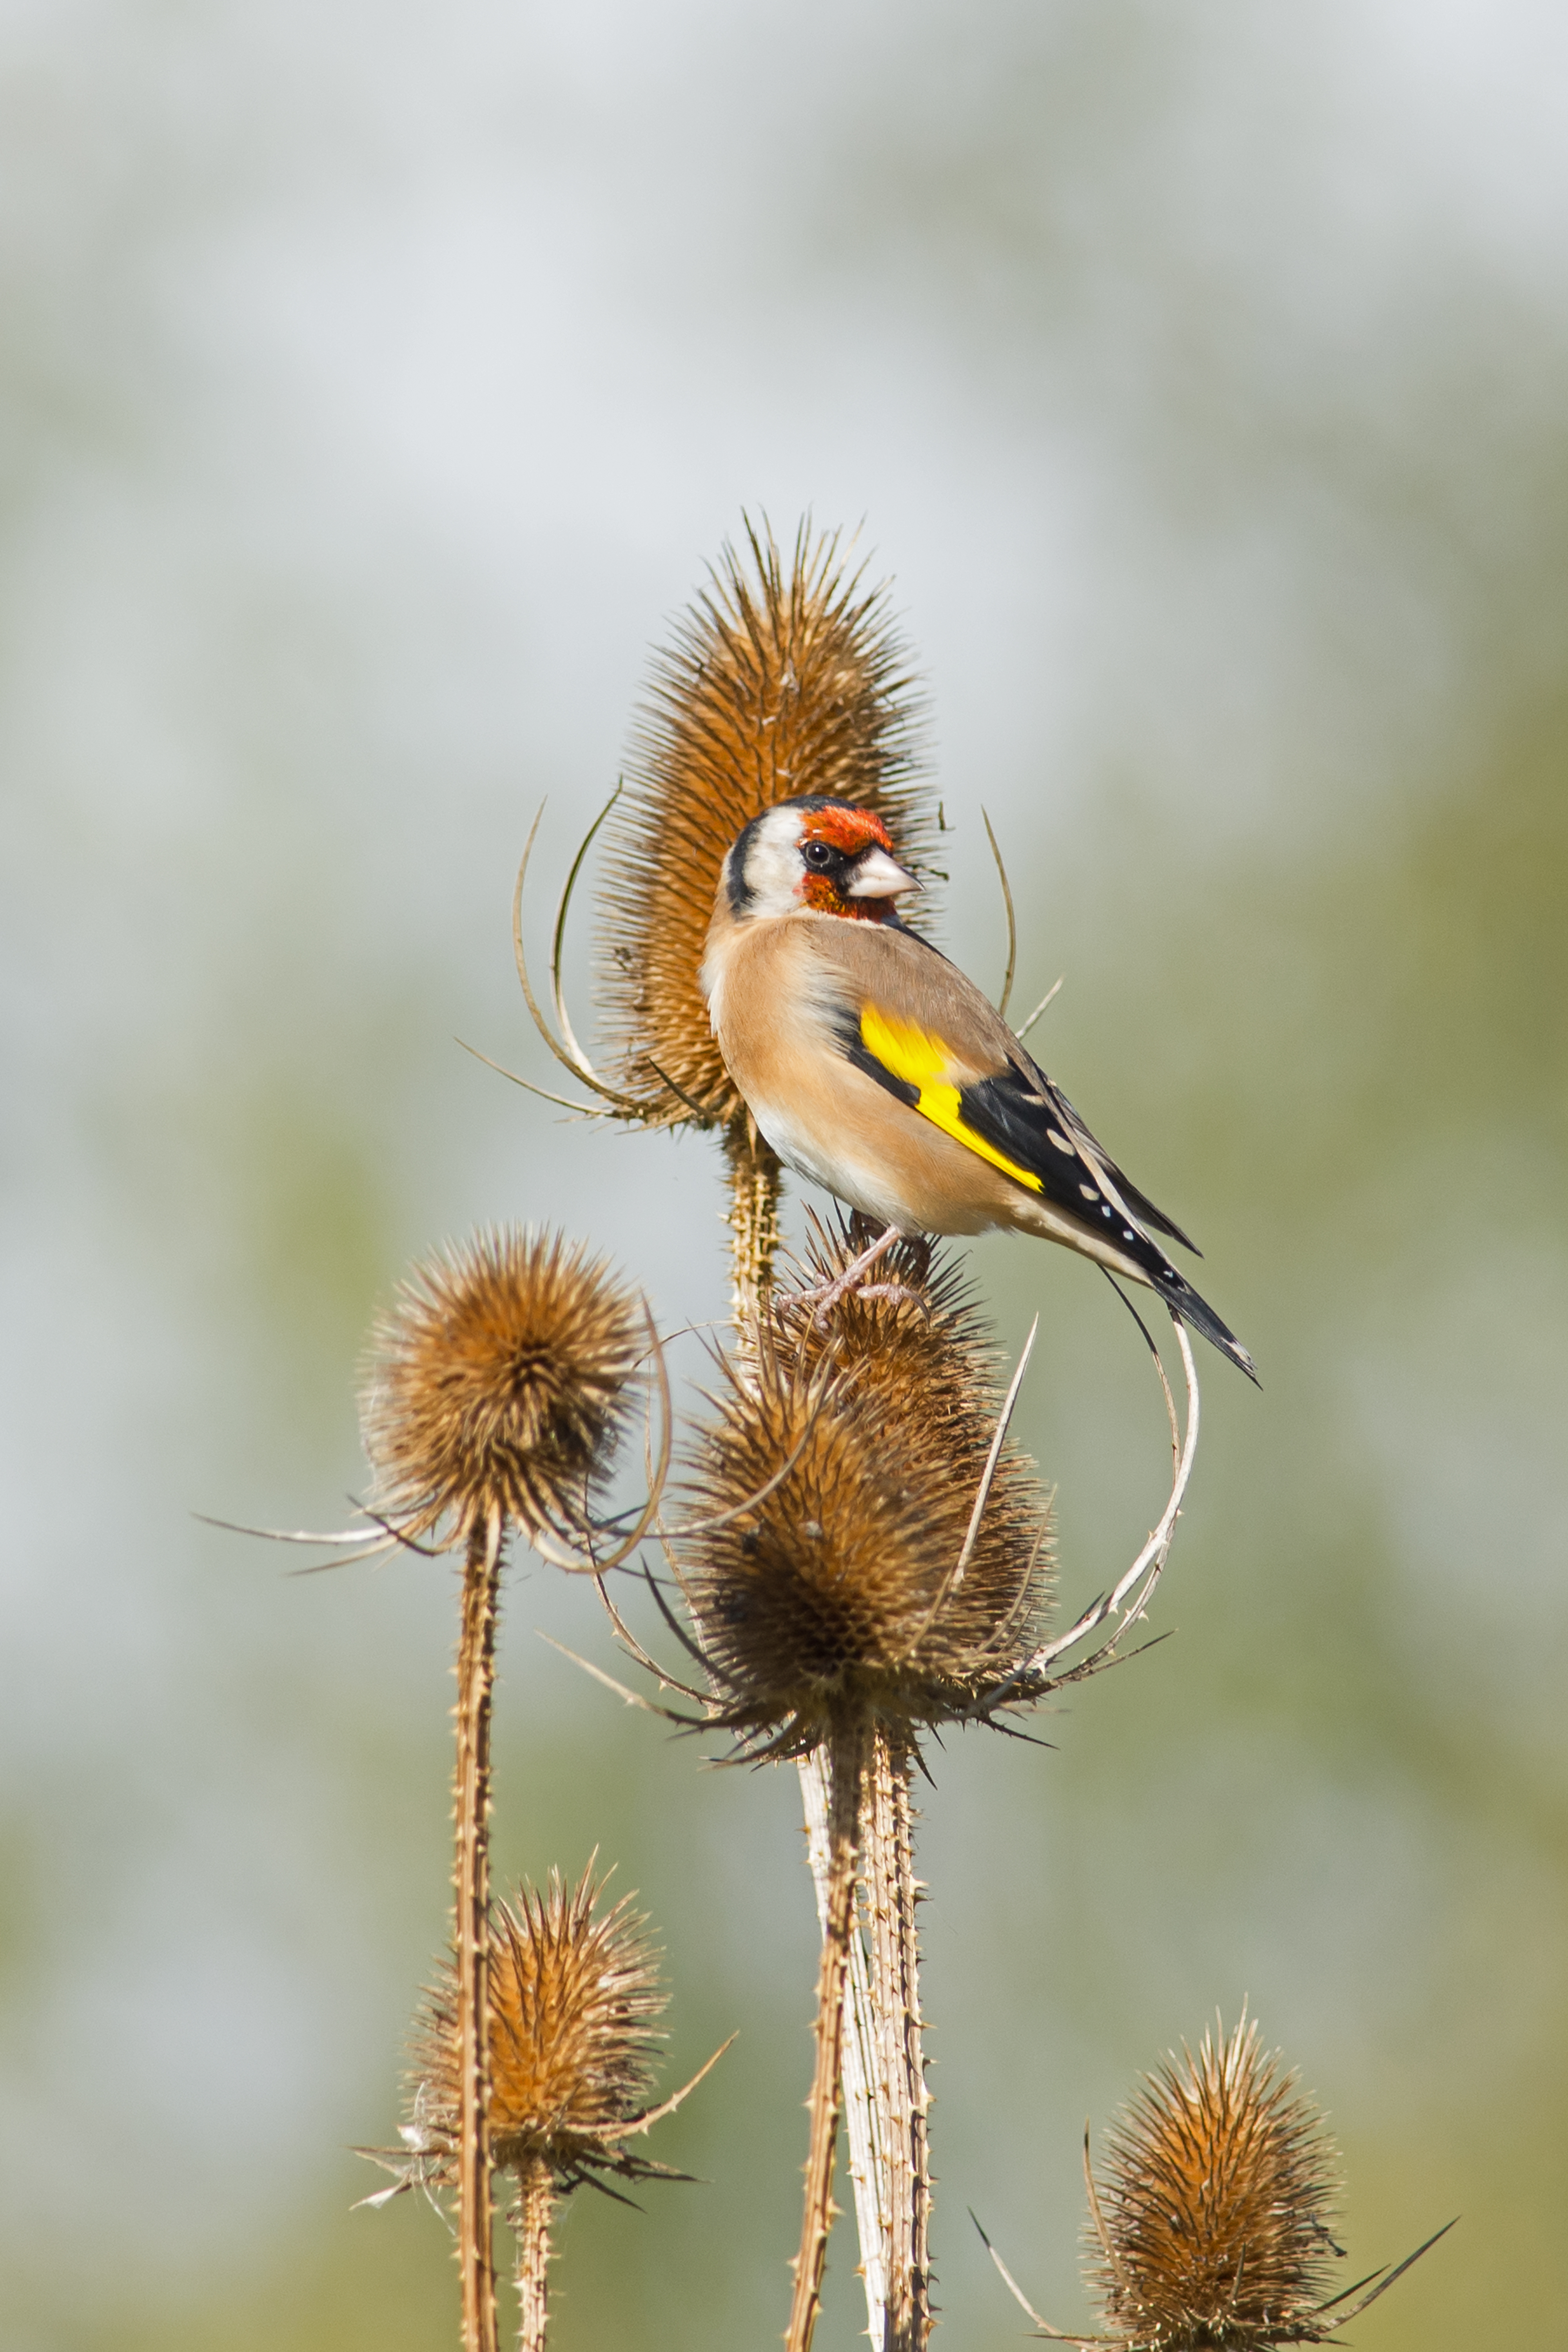
nature, grass, branch, bird, bokeh, plant, sunshine, photography, flower, wildlife, portrait, beak, autumn, yellow, flora, fauna, close up, seeds, british, pretty, finch, birdwatching, birder, warrington, birdwatcher, moore, goldfinch, teasle, reseve, nikon7200, nikon300mmf4, macro photography, grass family, thorns spines and prickles